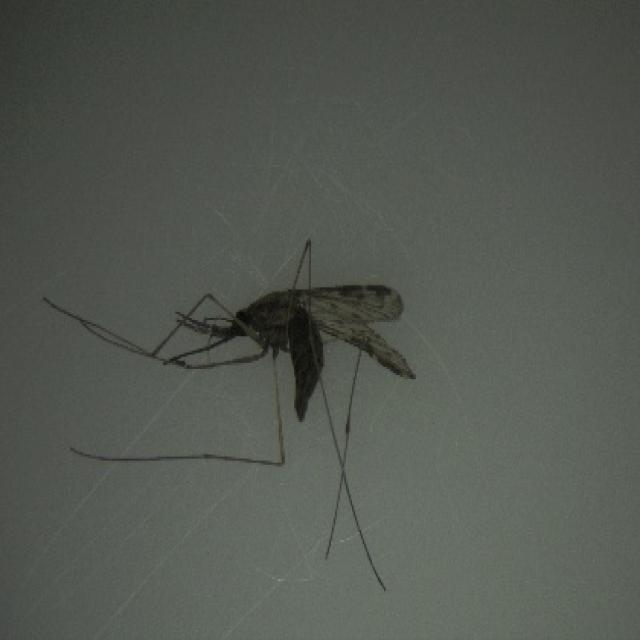
Species: anopheles_sinensis